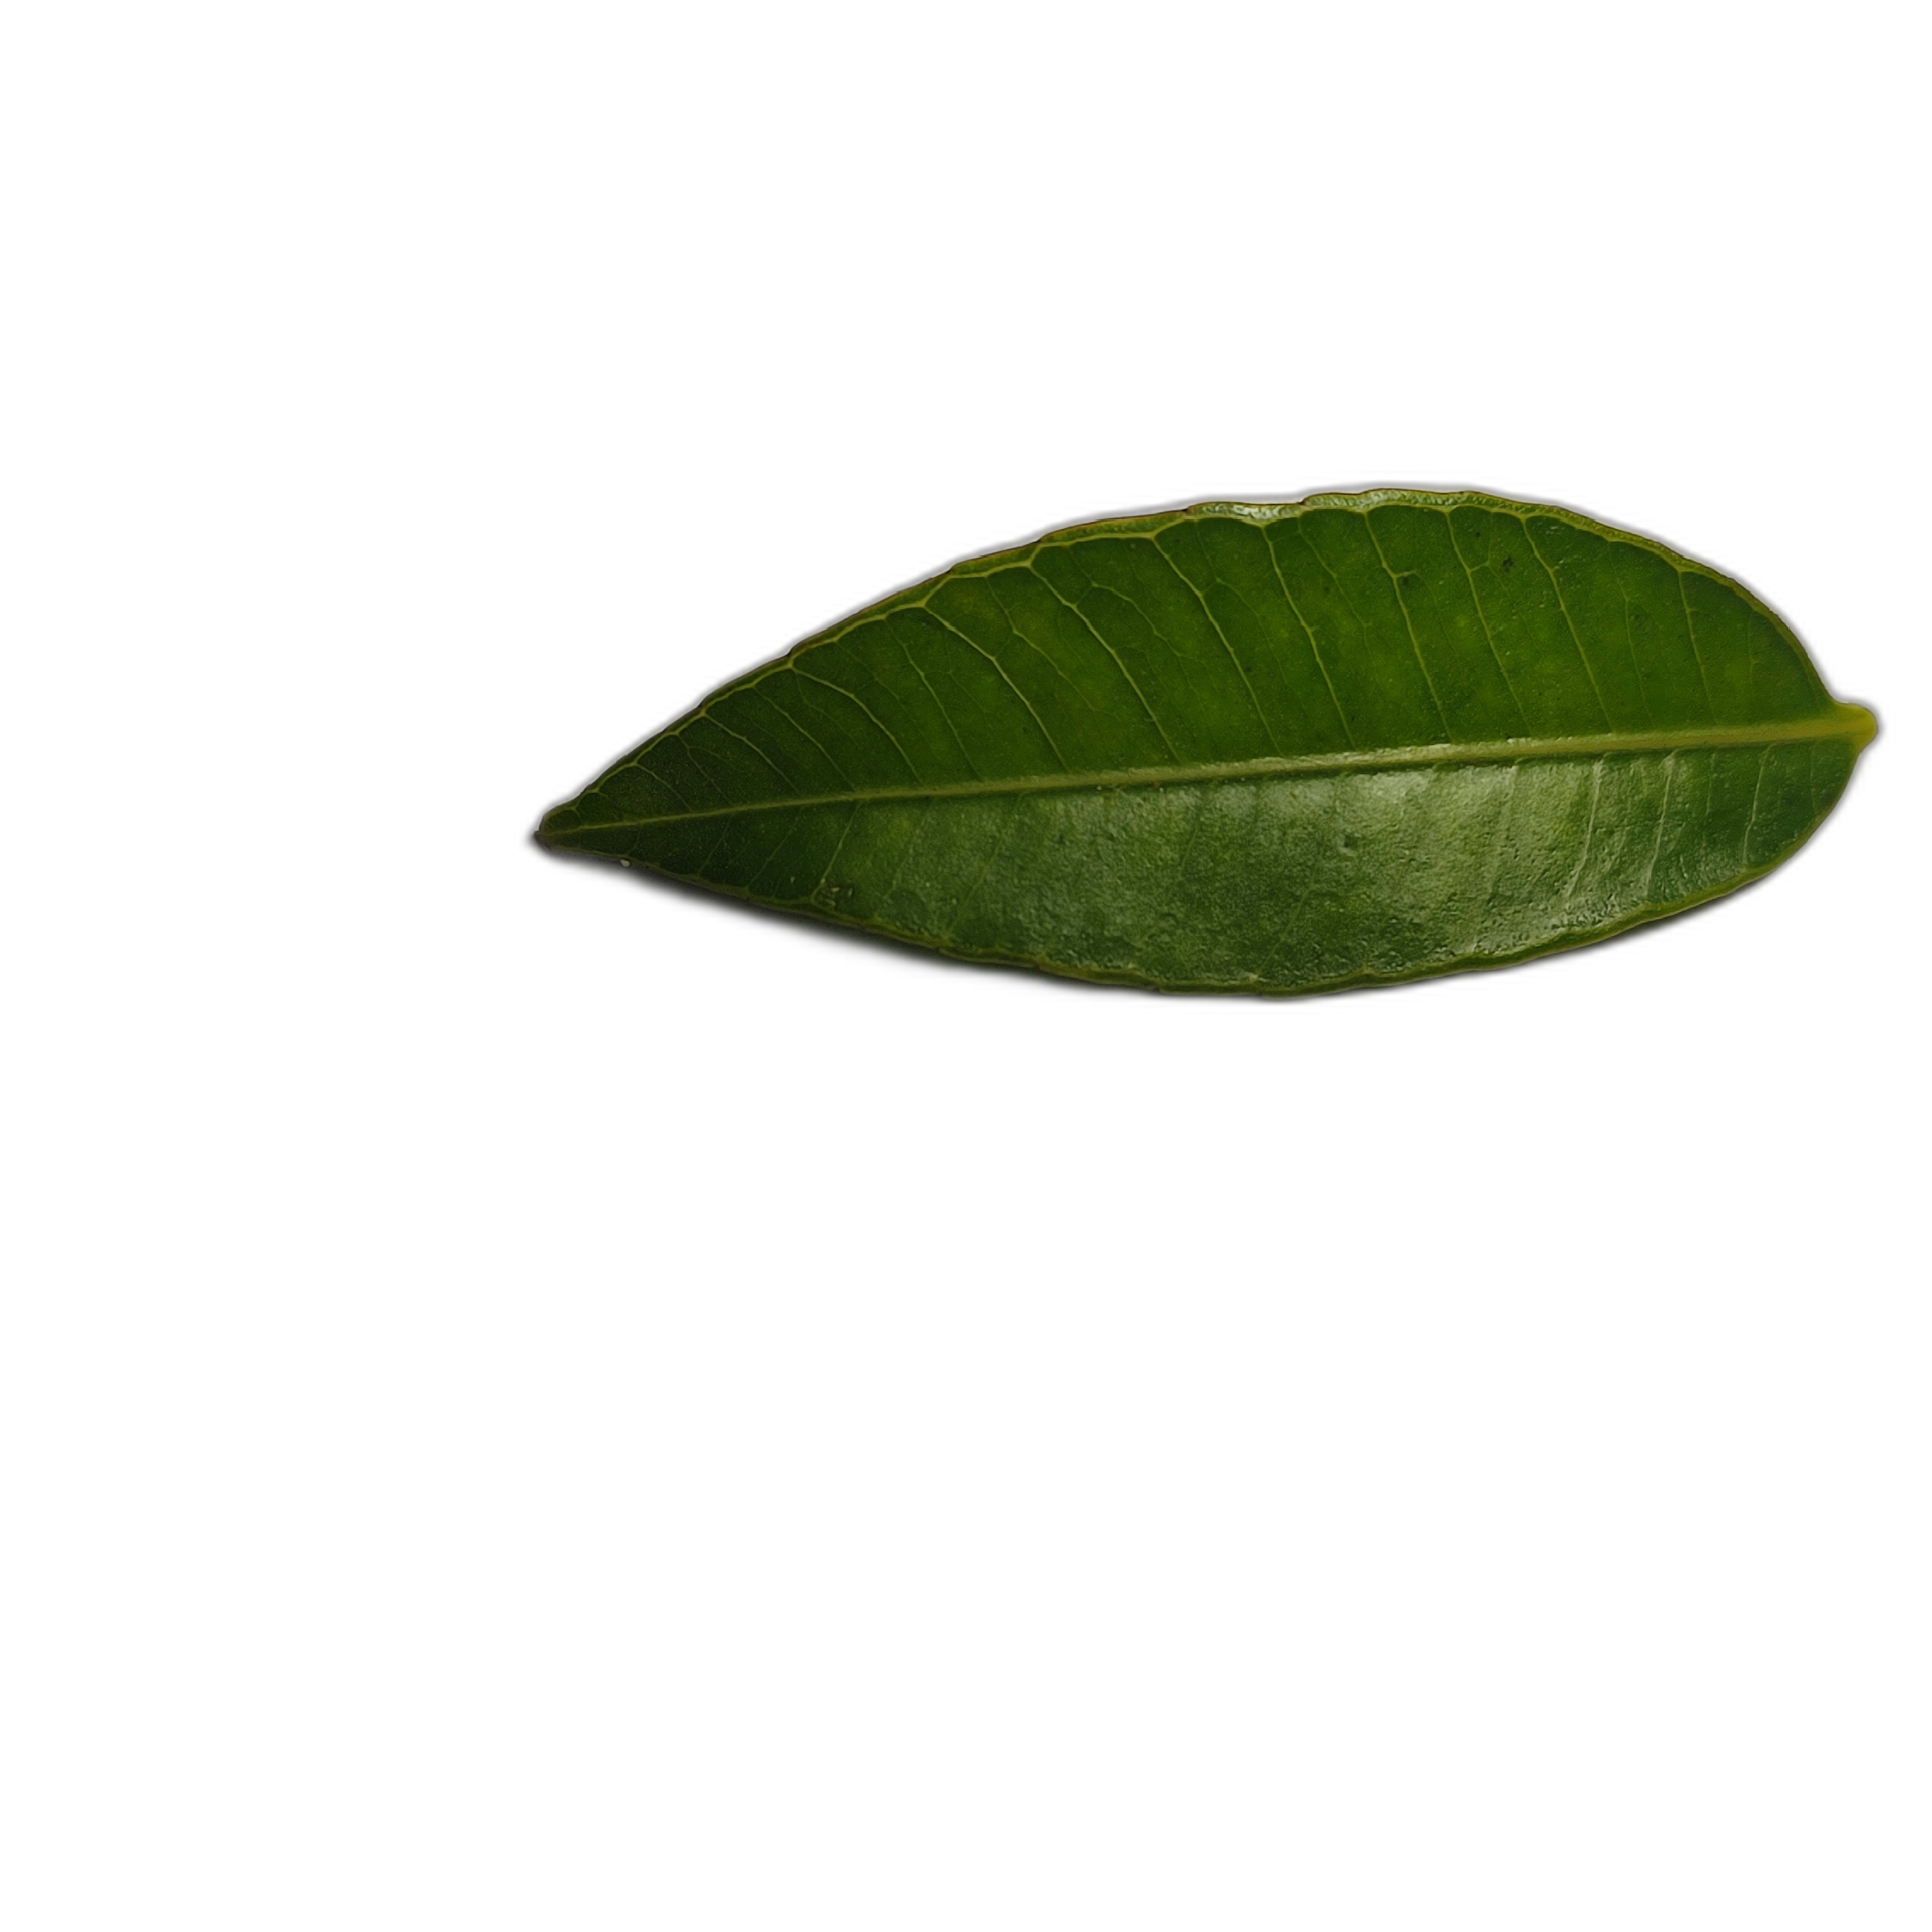
Label: healthy